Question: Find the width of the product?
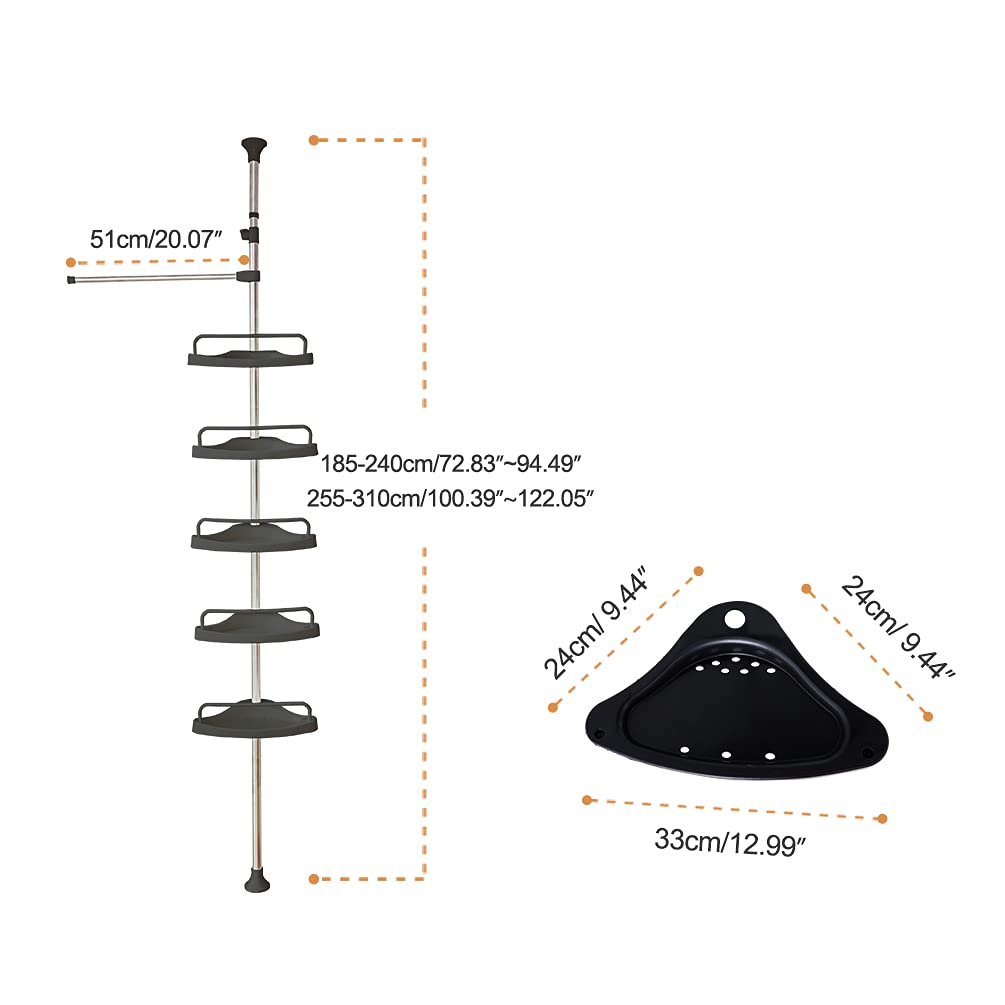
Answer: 33.0 centimetre